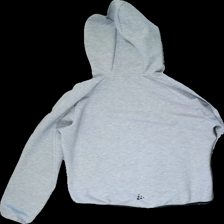
View: back
Type: Hoodie
Category: Ladies
Brand: Craft
Colors: Black, Grey
Material: Unknown
Pattern: Logo print
Cut: Regular
Season: All
Price range: <50
Recommended usage: Export